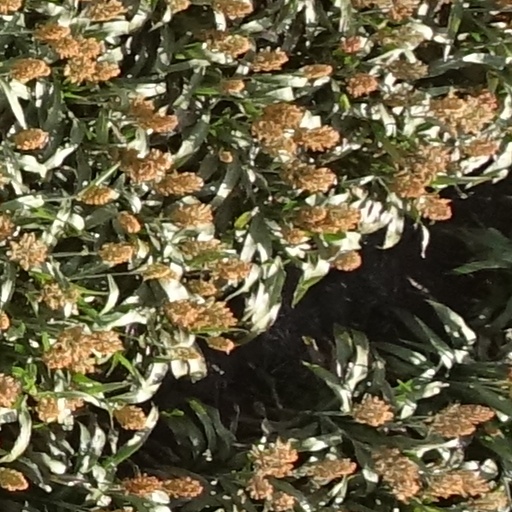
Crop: sorghum